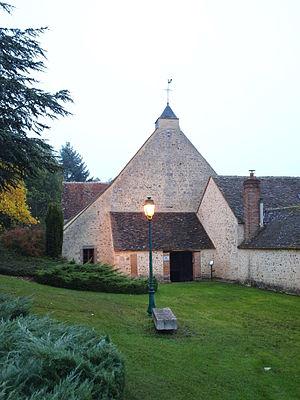
Chevry-sous-le-Bignon (Loiret, France)
Chevry-sous-le-Bignon est une commune française, située dans le département du Loiret en région Centre-Val de Loire.
La liste des monuments historiques du Loiret recense les monuments historiques situés dans le département français du Loiret.